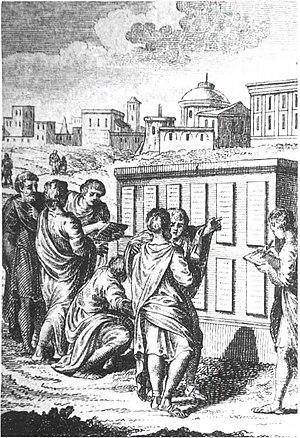
Cette page concerne l'année 451 av. J.-C. du calendrier julien proleptique.